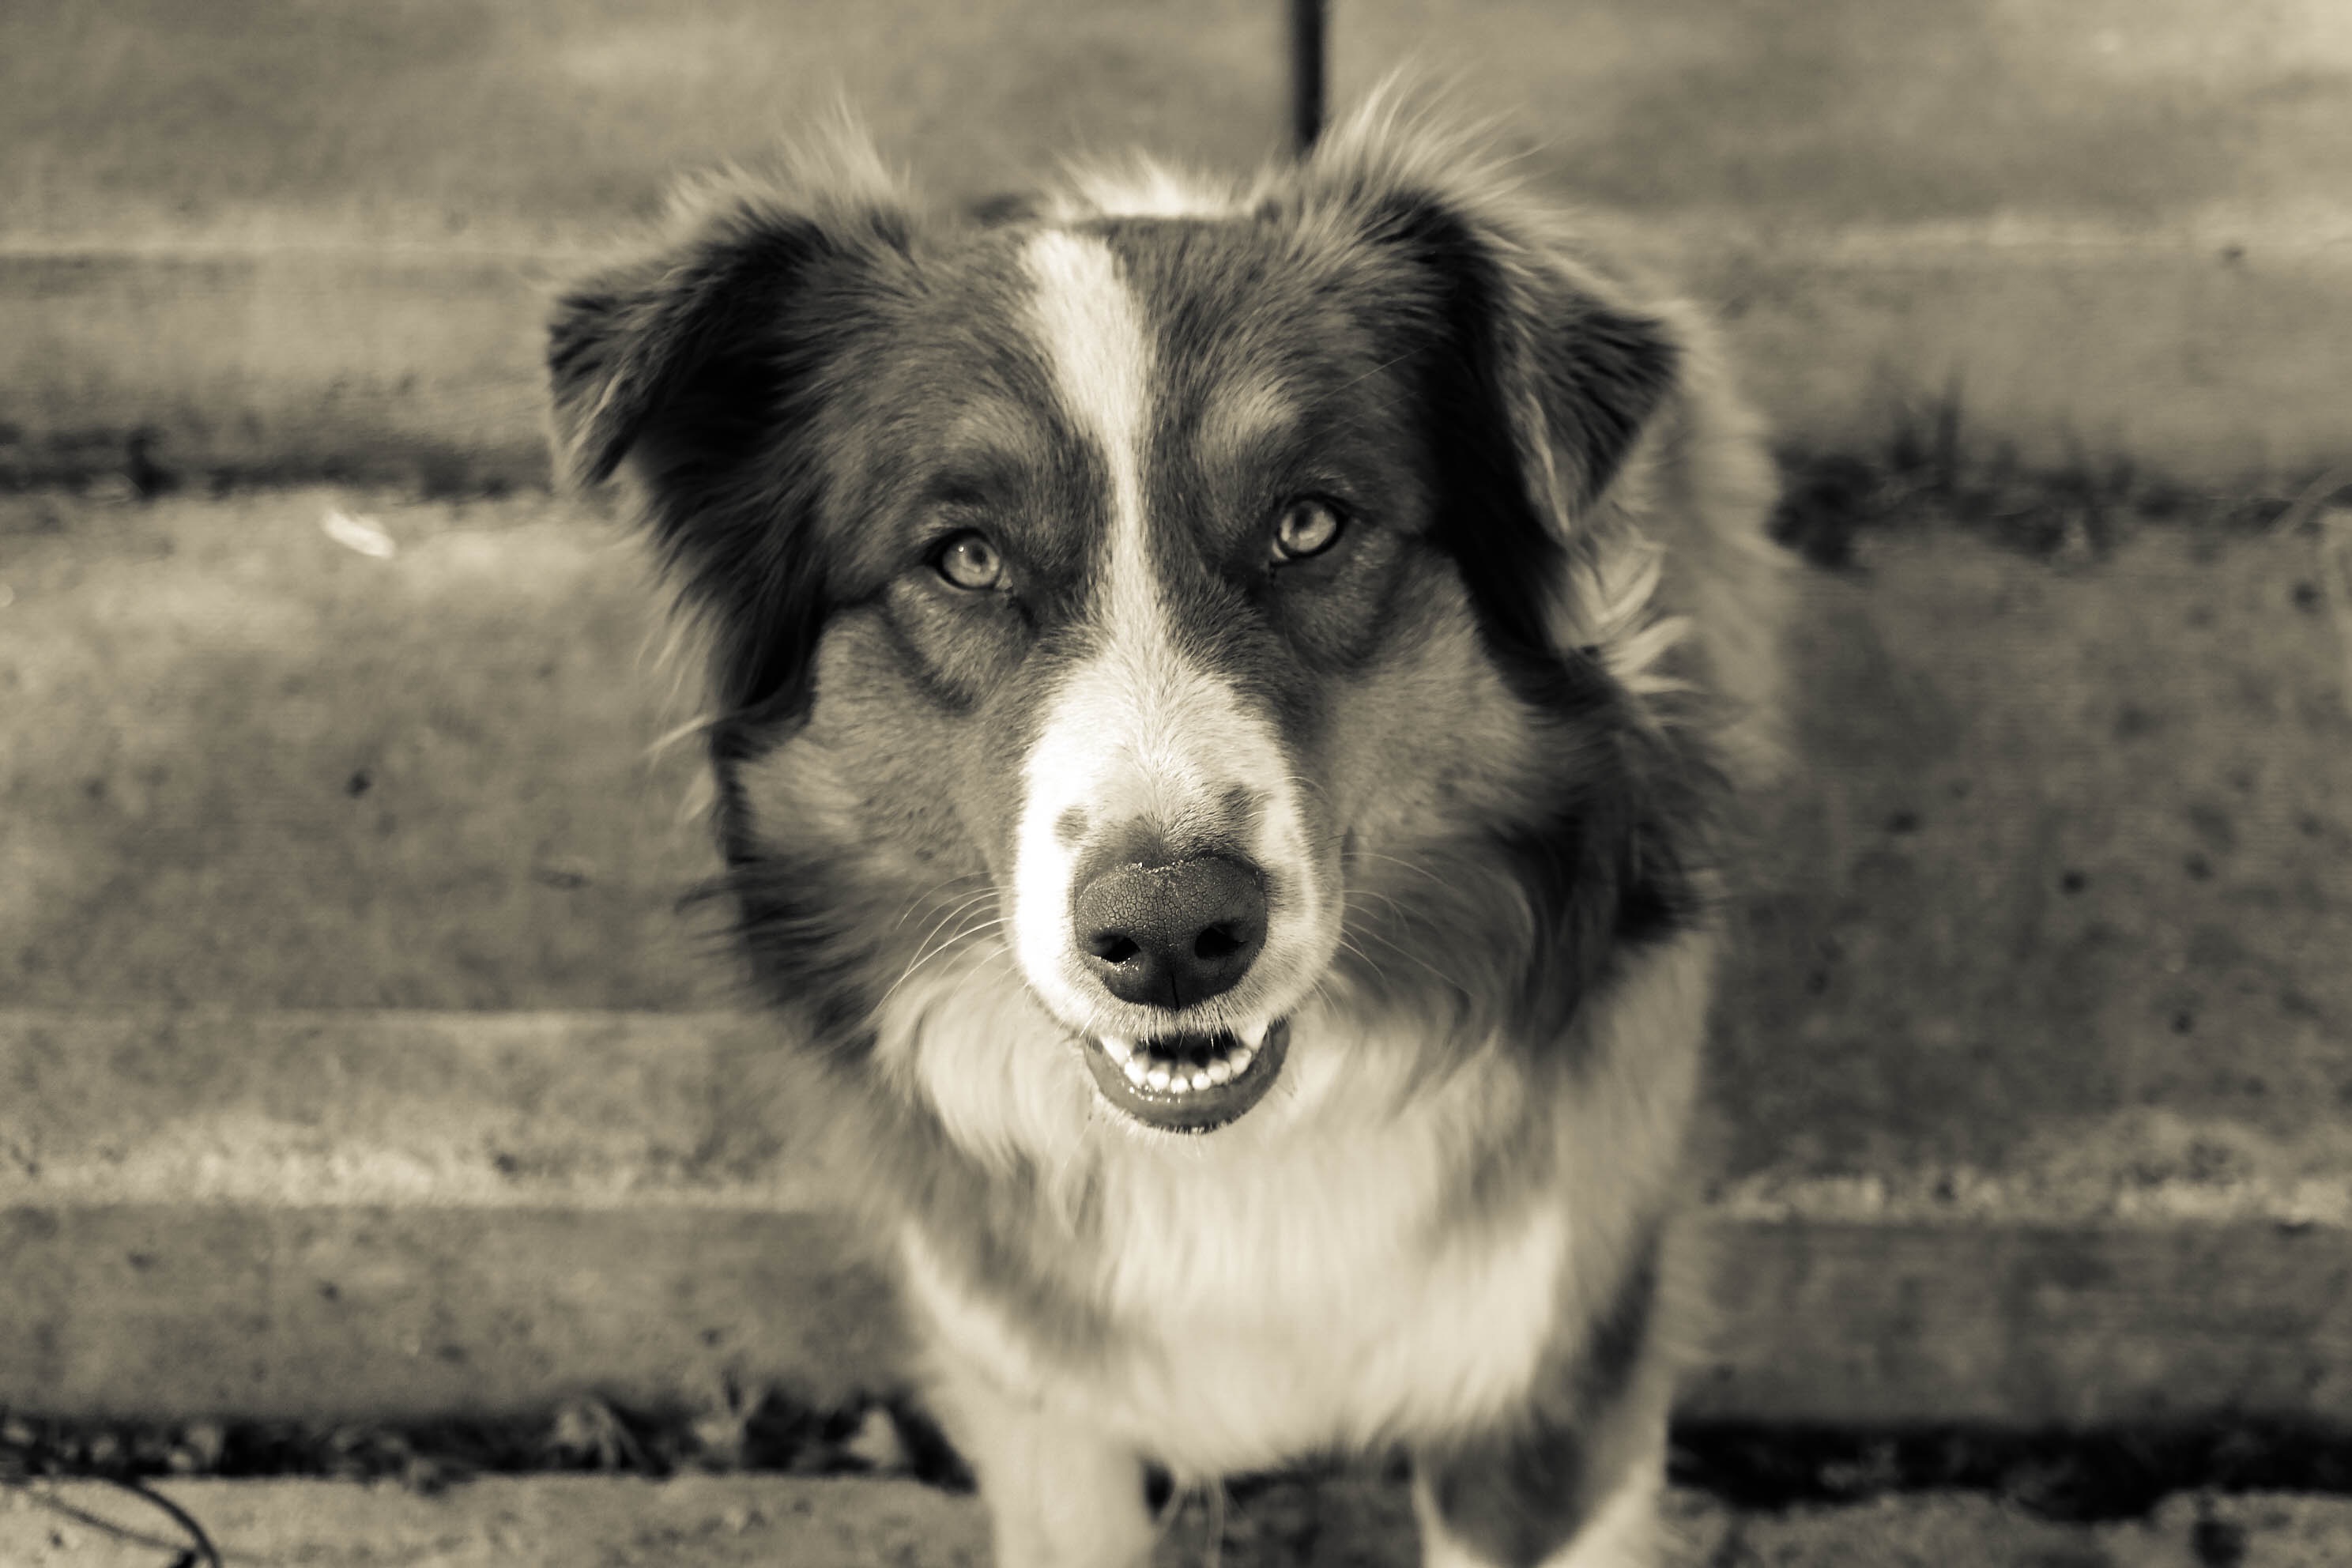
black and white, puppy, dog, mammal, monochrome, border collie, vertebrate, dog breed, australian shepherd, street dog, dog like mammal